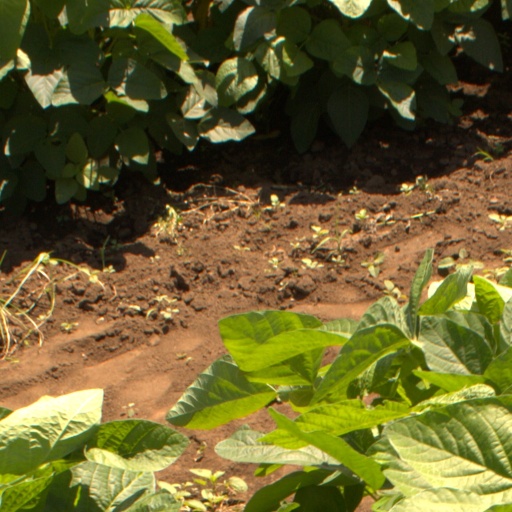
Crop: soybean